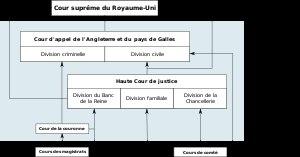
La Cour de la Couronne est un tribunal pénal de première instance d’Angleterre et du pays de Galles, une des composantes des cours supérieures avec la Haute Cour de justice et la Cour d'appel. Il en existe dans 92 villes, lesquelles sont réparties sur 7 régions :
Le Royaume-Uni est un État unitaire et une monarchie parlementaire au sein de laquelle le monarque est le chef d'État et le Premier ministre est le chef du gouvernement responsable devant la Chambre des communes.
Le droit anglais est le système juridique qui prévaut en Angleterre et au Pays de Galles.
La Haute Cour de justice est avec la Cour de la Couronne et la Cour d'appel une des cours supérieures d’Angleterre et du pays de Galles.